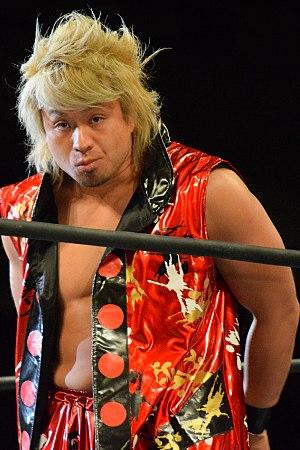
Chaos est un clan de catcheurs apparaissant principalement à la New Japan Pro Wrestling, une fédération de catch japonaise. Le groupe a été formé le 23 avril 2009, après que presque tous les membres de groupe Great Bash Heel se soient retournés contre leur leader Togi Makabe pour ensuite se réunir avec un nouveau leader, Shinsuke Nakamura. Peu de temps après, le nouveau groupe fut nommé Chaos. Shinsuke Nakamura en est le leader et son objectif commun est de ressusciter le style fort, qui selon lui a été abandonné après les départ de Antonio Inoki et Shinya Hashimoto. En tant que leader du Chaos, Shinsuke Nakamura a été l'un des meilleurs lutteurs de la NJPW, remportant le Championnat Poids lourd IWGP et le Championnat Intercontinental IWGP ainsi que le G1 Climax 2011 et la New Japan Cup 2014. Depuis sa création, Chaos a ajouté plusieurs nouveaux membres, notamment Kazuchika Okada qui a remporté le Championnat Poids lourd IWGP à quatre reprises, le G1 Climax en 2012 et 2014 et la New Japan Cup en 2014. Kazuchika Okada est devenu le leader de Chaos après le départ de Shinsuke Nakamura de la NJPW et a même succédé à Hiroshi Tanahashi comme "as" de la promotion, ou étoile supérieure.
Nobuo Yoshihashi, né le 25 mai 1982 à Togo, est un catcheur japonais connu sous le nom de "Yoshi-Hashi", connu pour ses matchs à la New Japan Pro Wrestling.